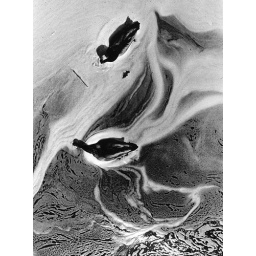
Two ducks in a dark and dirty river - The Fyris!